Sunnyfields (Simeon, Virginia)

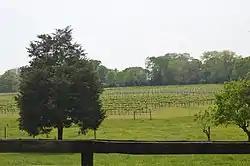
Vineyards on the estate

Sunnyfields is a historic home located between Monticello and Ash Lawn-Highland near Simeon, Albemarle County, Virginia. It was built in 1833, and is a two-story, nearly square brick structure painted white. It has a two-story corner tower, dating to either from just before or just after the American Civil War, and two-story, frame wing. Also on the property is a contributing servants' cottage. It was designed and built by William B. Phillips, who was employed by Thomas Jefferson as principal builder at the University of Virginia.